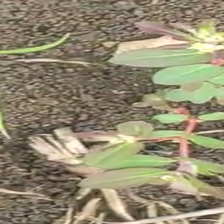
Weed species: Choti_dudhi_(Euphorbia_hirta)